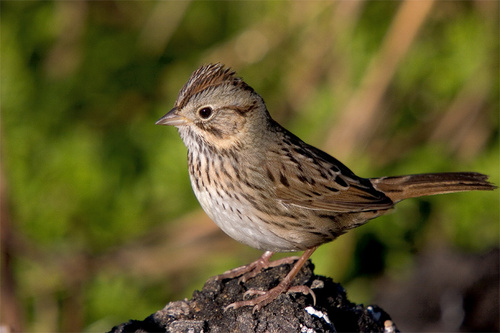
the bird is brown with a short tan bill and long brown tarsals.
a small brown bird with a rounded breast, small pointed brown beak, brown spiked nape.
this bird has a white belly and breast with a brown crown and superciliary.
this bird has a speckled belly and breast with a short pointy bill.
this is a brown and black bird with a white eyering, and a brown crown
this particular bird has a white belly and brown breast with brown patchespetite bird, with brown and white colored throughout. he has spiky brownish crown. dark colored eye. small v shaped beak. dark brown mixed with golden brown secondaries. light colored off whitish brownish belly. light brown tarsus, thigh and foot.
this bird is brown with white and has a very short beak.
this small bird has a small beak which is brown and a white belly.
this small brown and gray bird with a white belly has longer feathers on its crown and is freckled with black on its body including its breast and side.
Species: Lincoln Sparrow